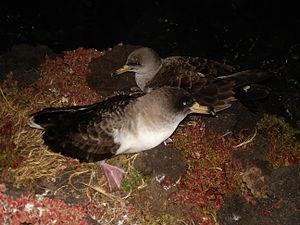
Cette liste de la faune française regroupe les espèces de Aequornithes peuplant la France métropolitaine.